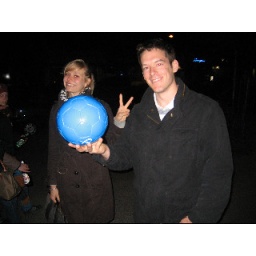
Handing over blue ball